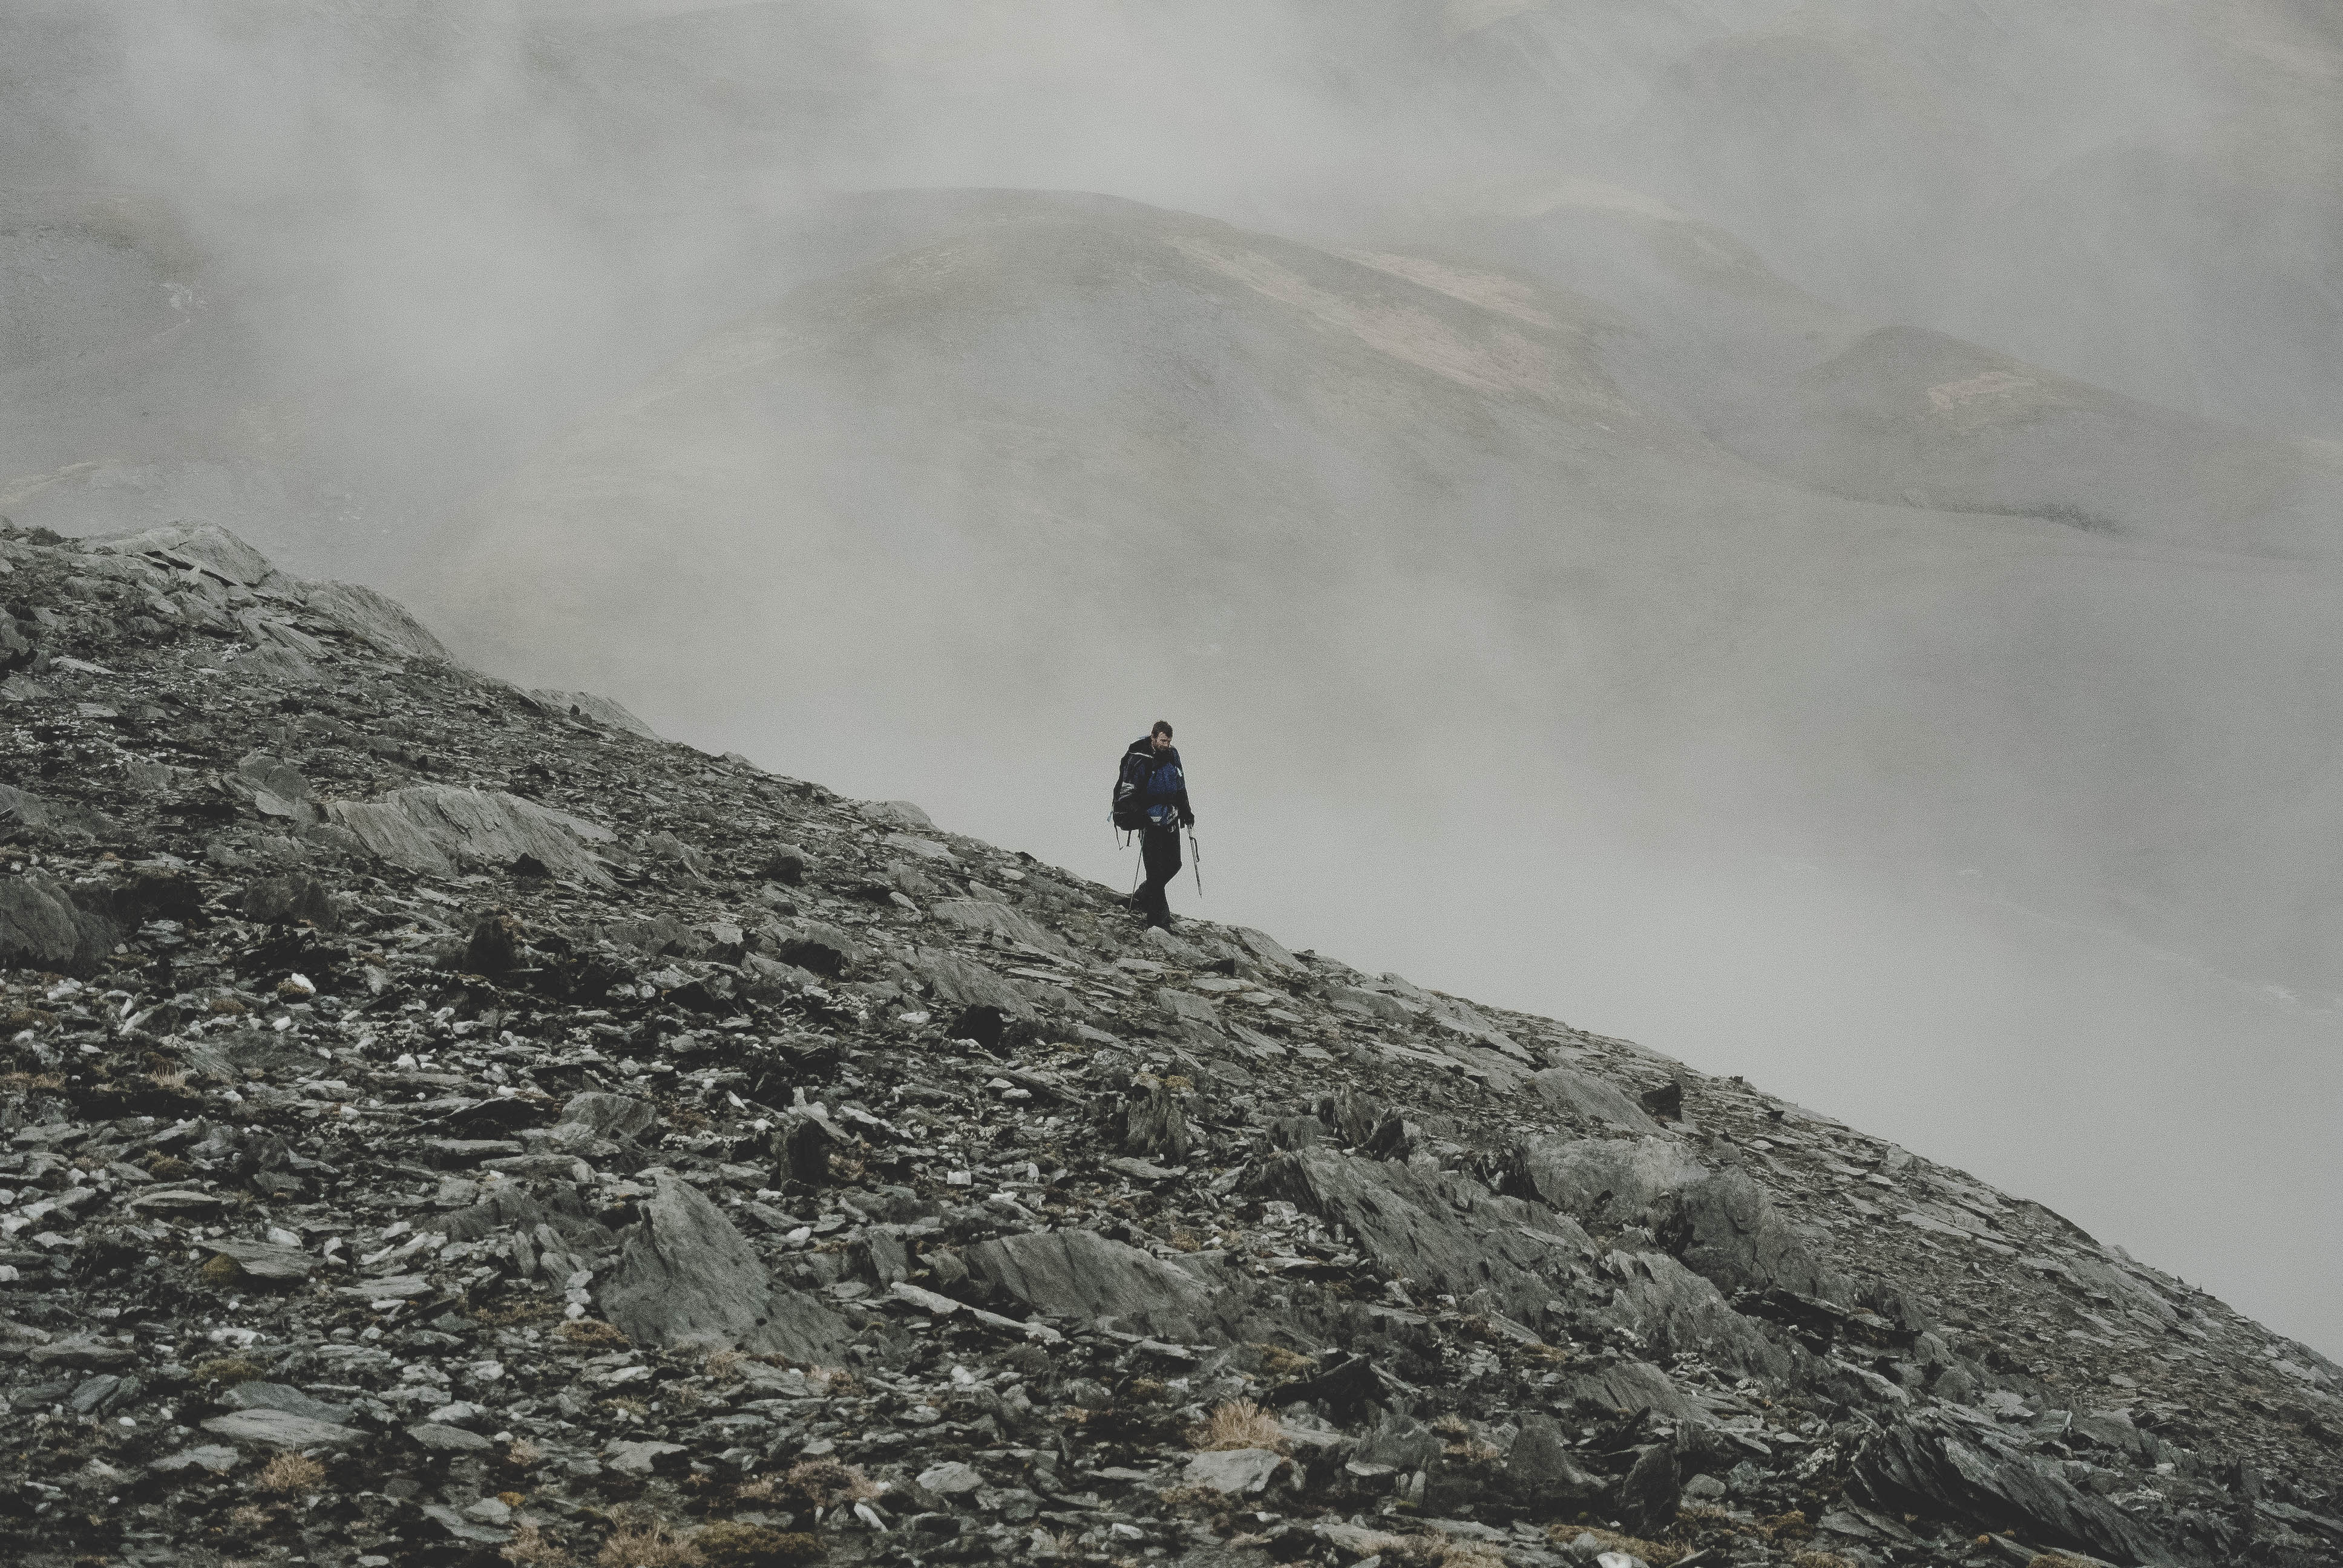
rock, wilderness, mountain, snow, adventure, mountain range, extreme sport, ridge, summit, mountaineering, geology, landform, geographical feature, mountainous landforms, geological phenomenon